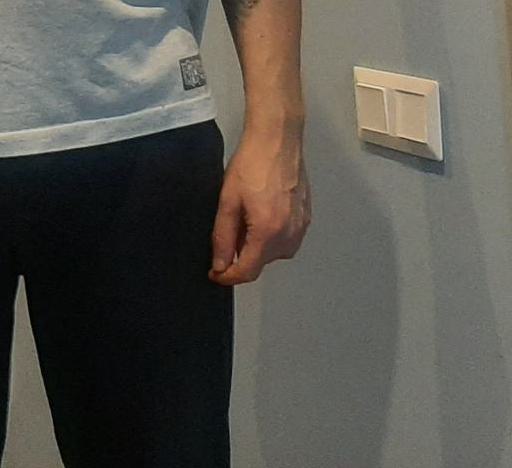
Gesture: no_gesture